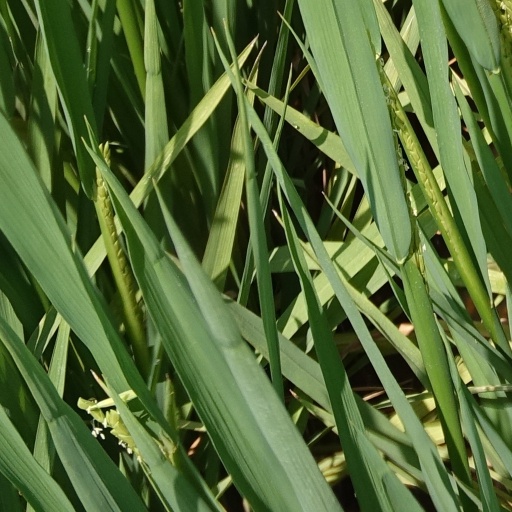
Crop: rice